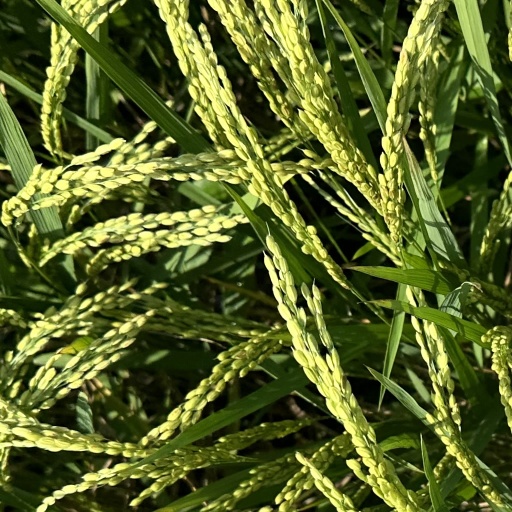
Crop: rice